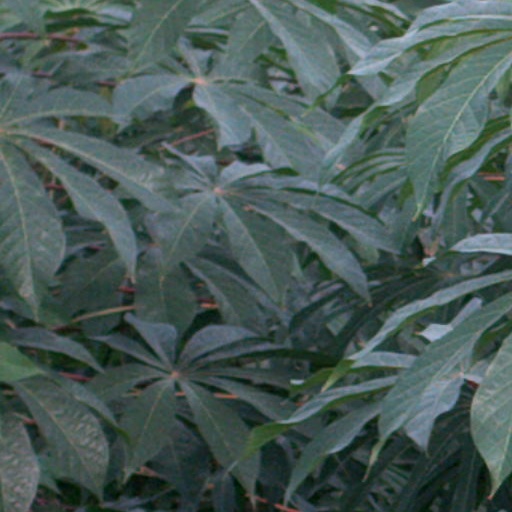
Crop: cassava